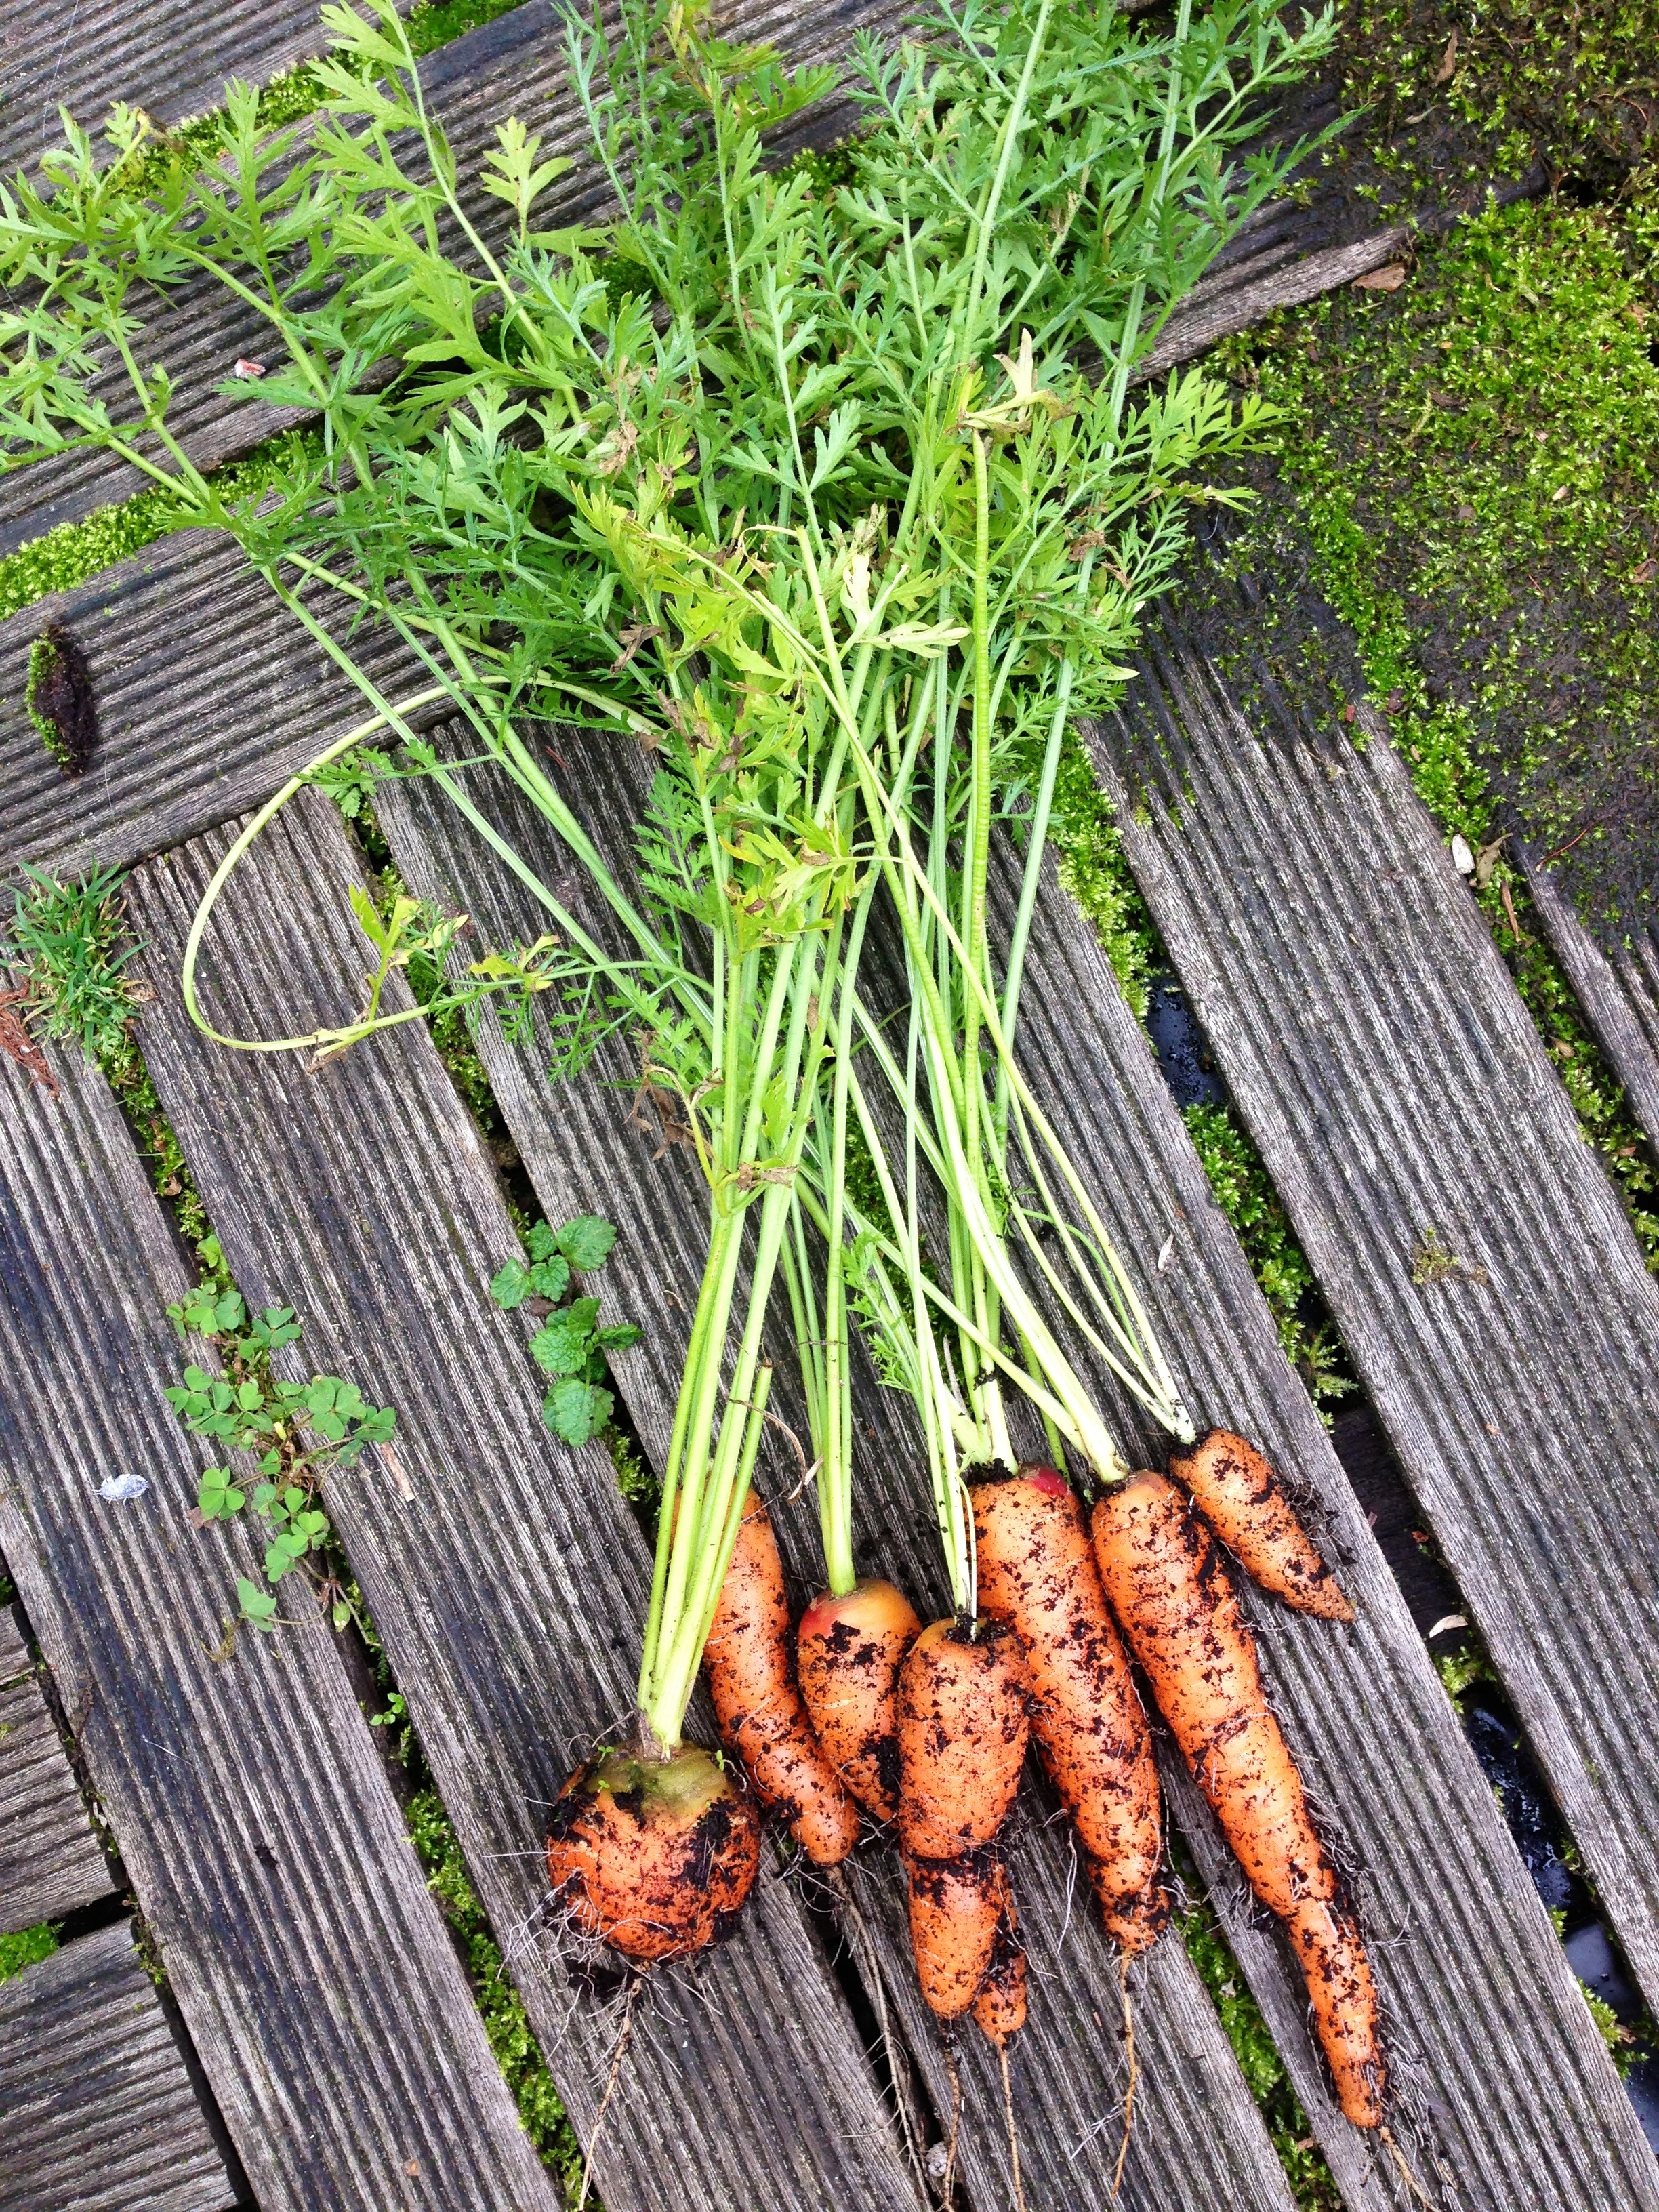
nature, food, herb, produce, vegetable, vegetables, carrots, grass family